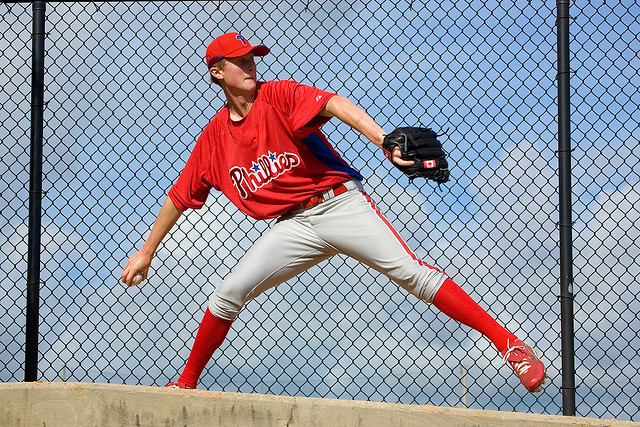
thanh niên mặc đồng phục bóng chày đang cầm bóng đứng trước hào rào